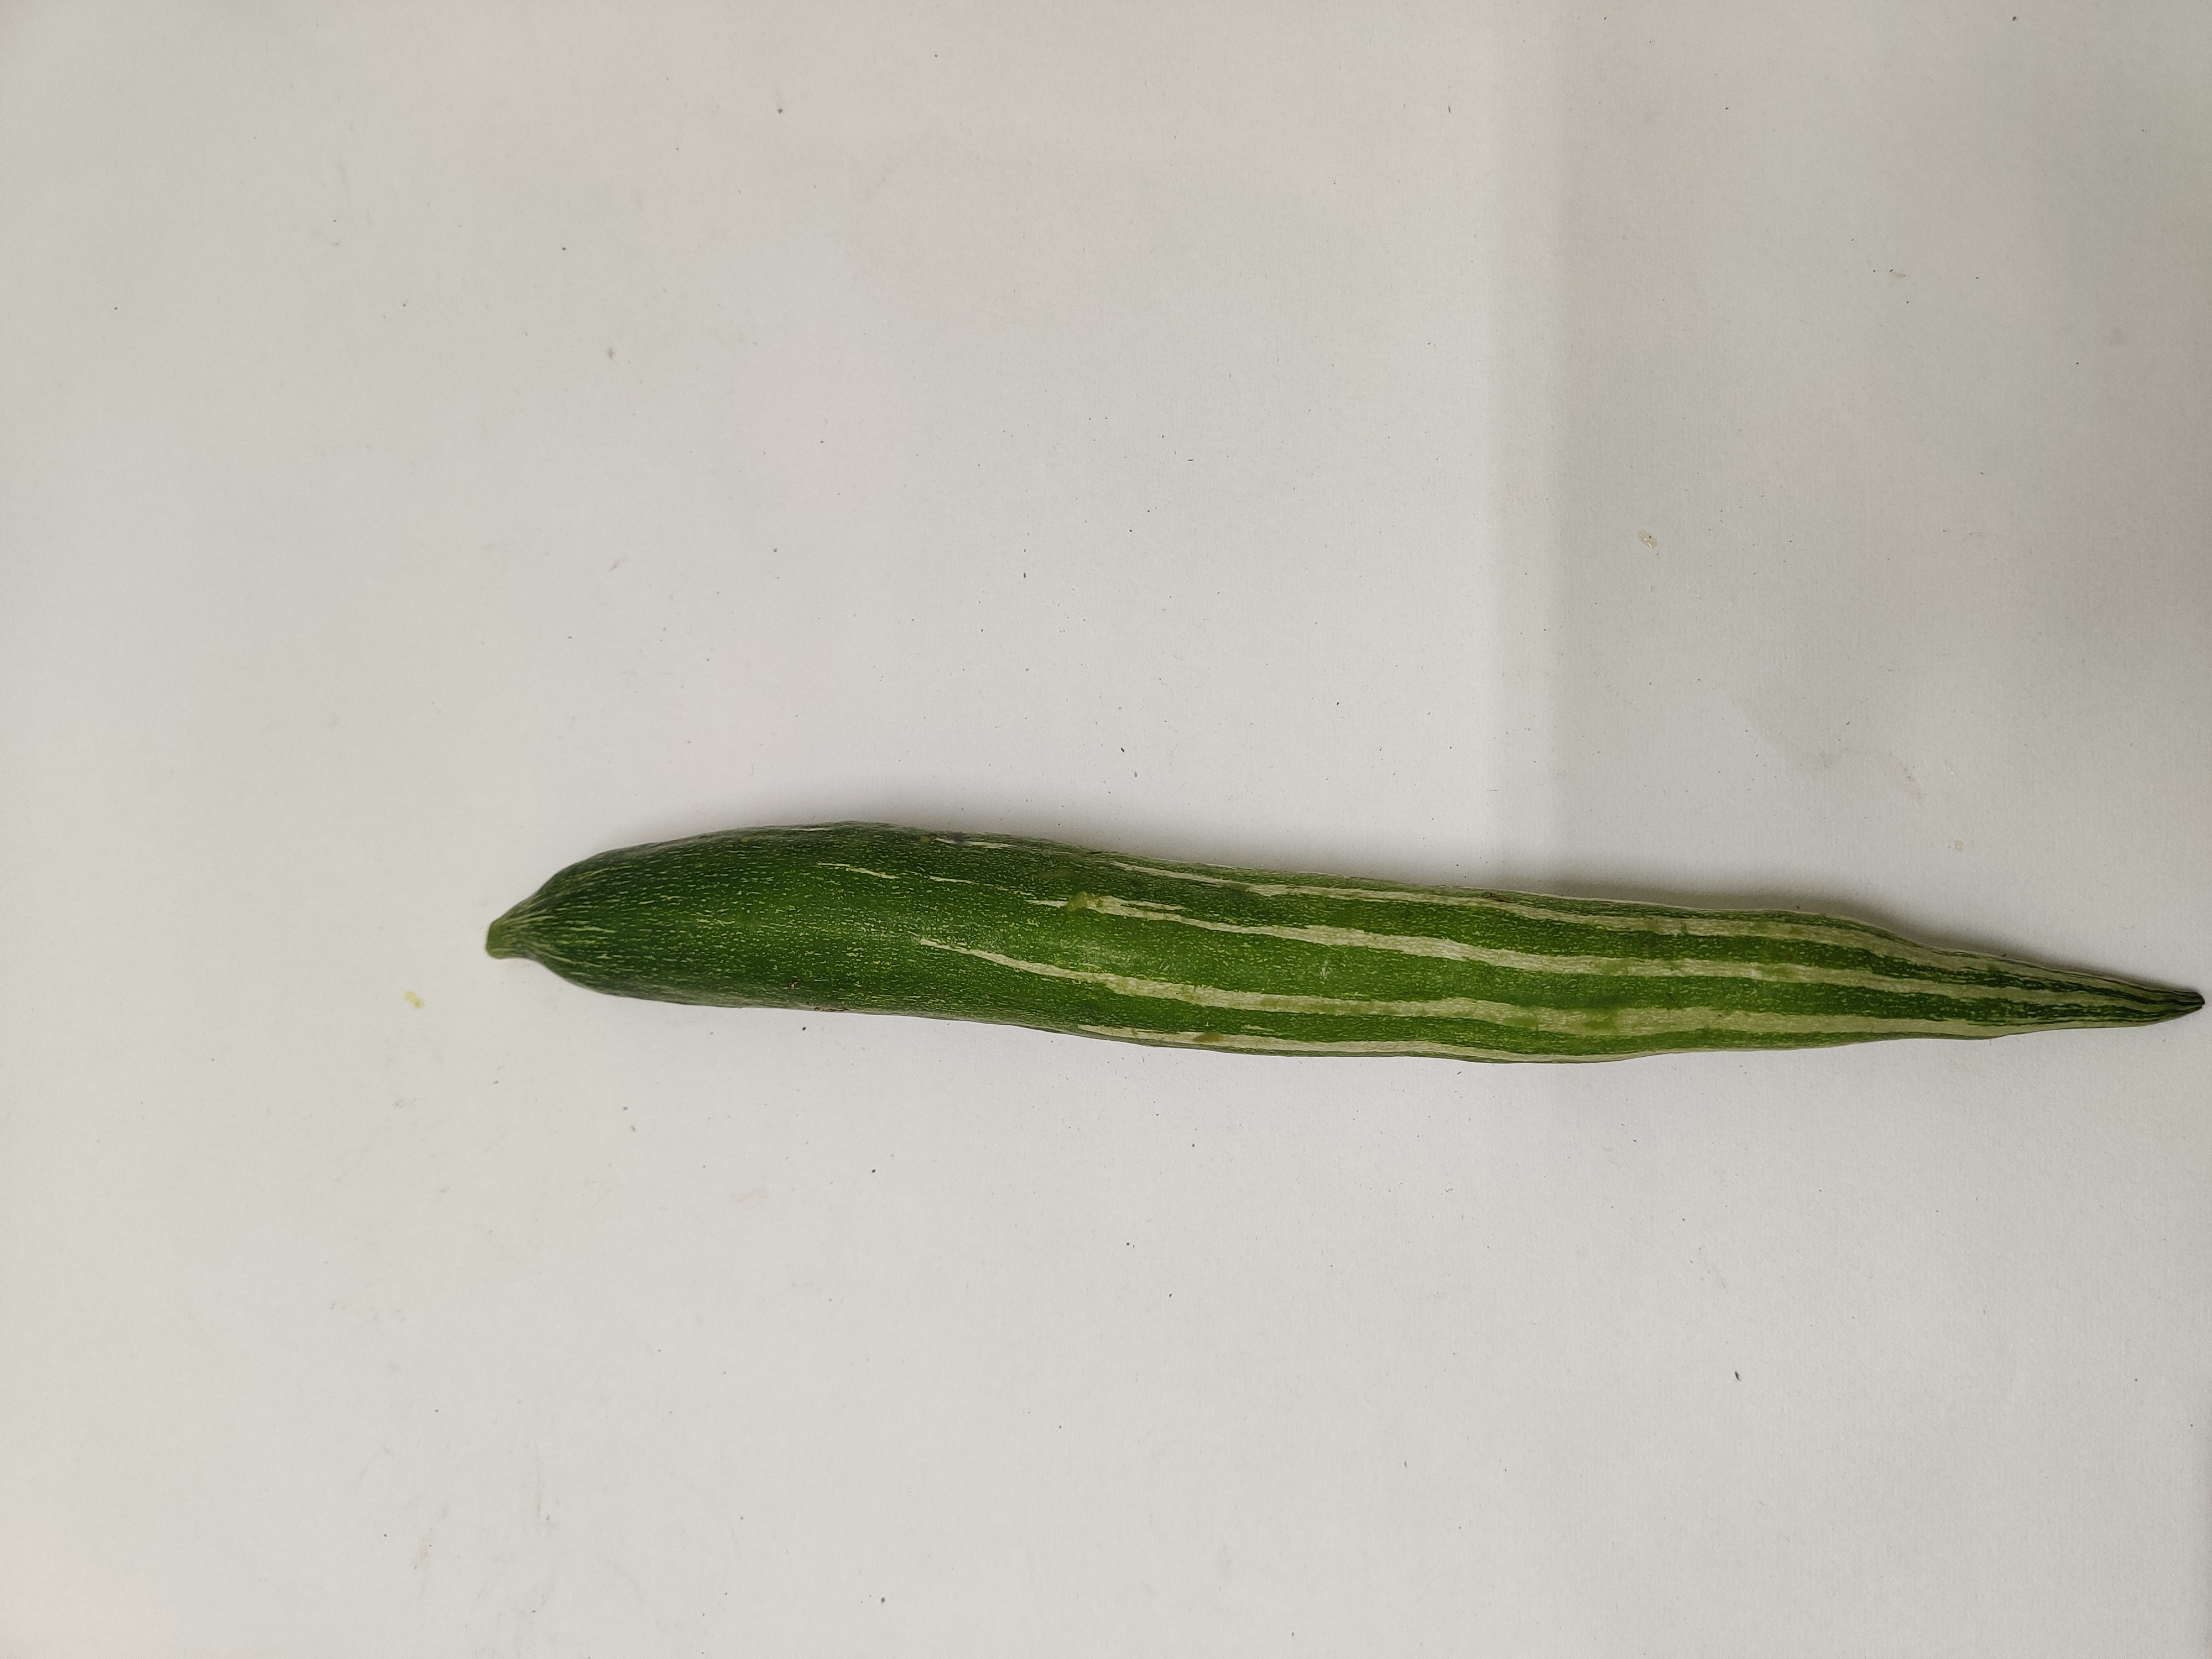
Crop: Snake Gourd
Condition: Fresh